Asociación de Scouts de Venezuela

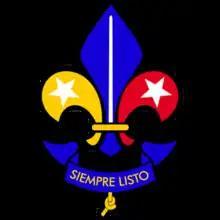

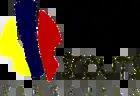
Logo of Asociación de Scouts de Venezuela

The Asociación de Scouts de Venezuela (ASV, "Scout Association of Venezuela") is the national Scouting association of Venezuela. Scouting in Venezuela was founded in 1913. Venezuela became a member of the World Organization of the Scout Movement in 1937. The ASV has 14,801 members .